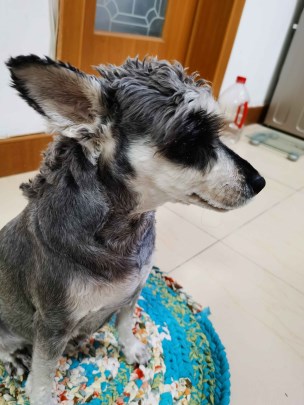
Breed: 2342-n000102-miniature_schnauzer